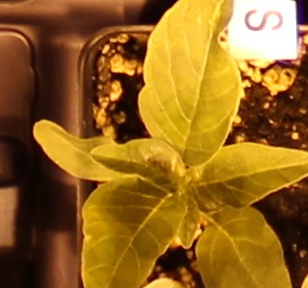
Label: Waterhemp